August Friedrich Wilhelm Crome

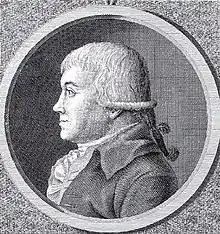
August Crome, 1796

Crome was born into a middle-class family. His father Johann Friedrich Crome (1724-1802) was first headmaster in Stadthagen, then pastor, and later superintendent and official in the village of Sengwarden (allegedly he had two legendary encounters with the devil). His mother Christiane Lucretia, born Büsching, was a pastor's daughter from Stadthagen. In his autobiography (1833) Crome praised the simple life at home, which gave him "a good foundation for a physically strong constitution. Its pure unadulterated sense was connected with true religion of the heart."